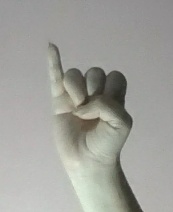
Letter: meem